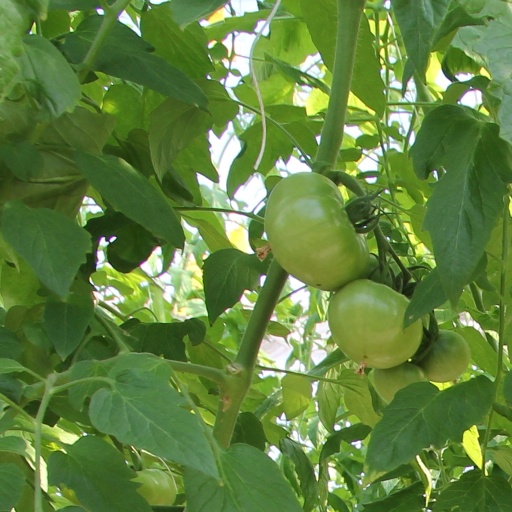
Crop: tomato